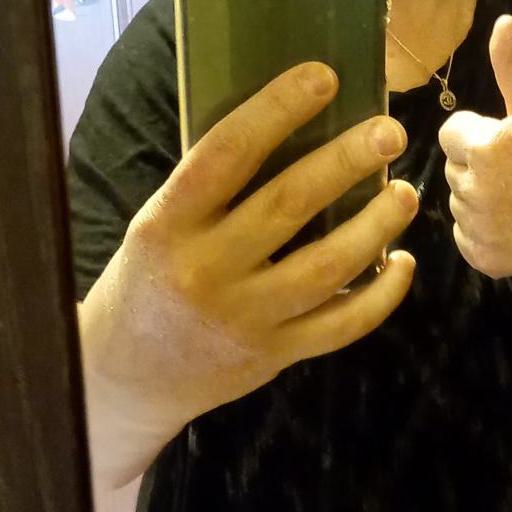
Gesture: no_gesture